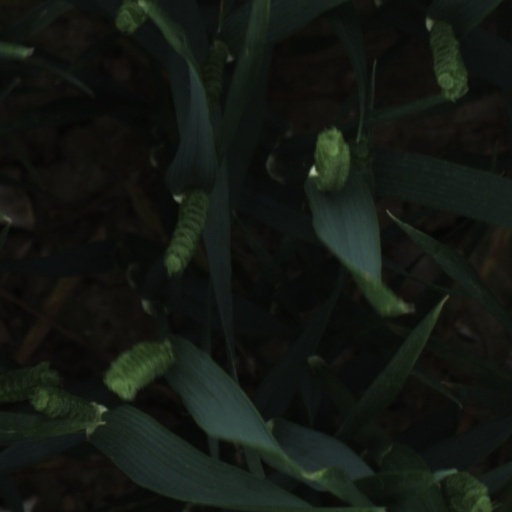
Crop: wheat